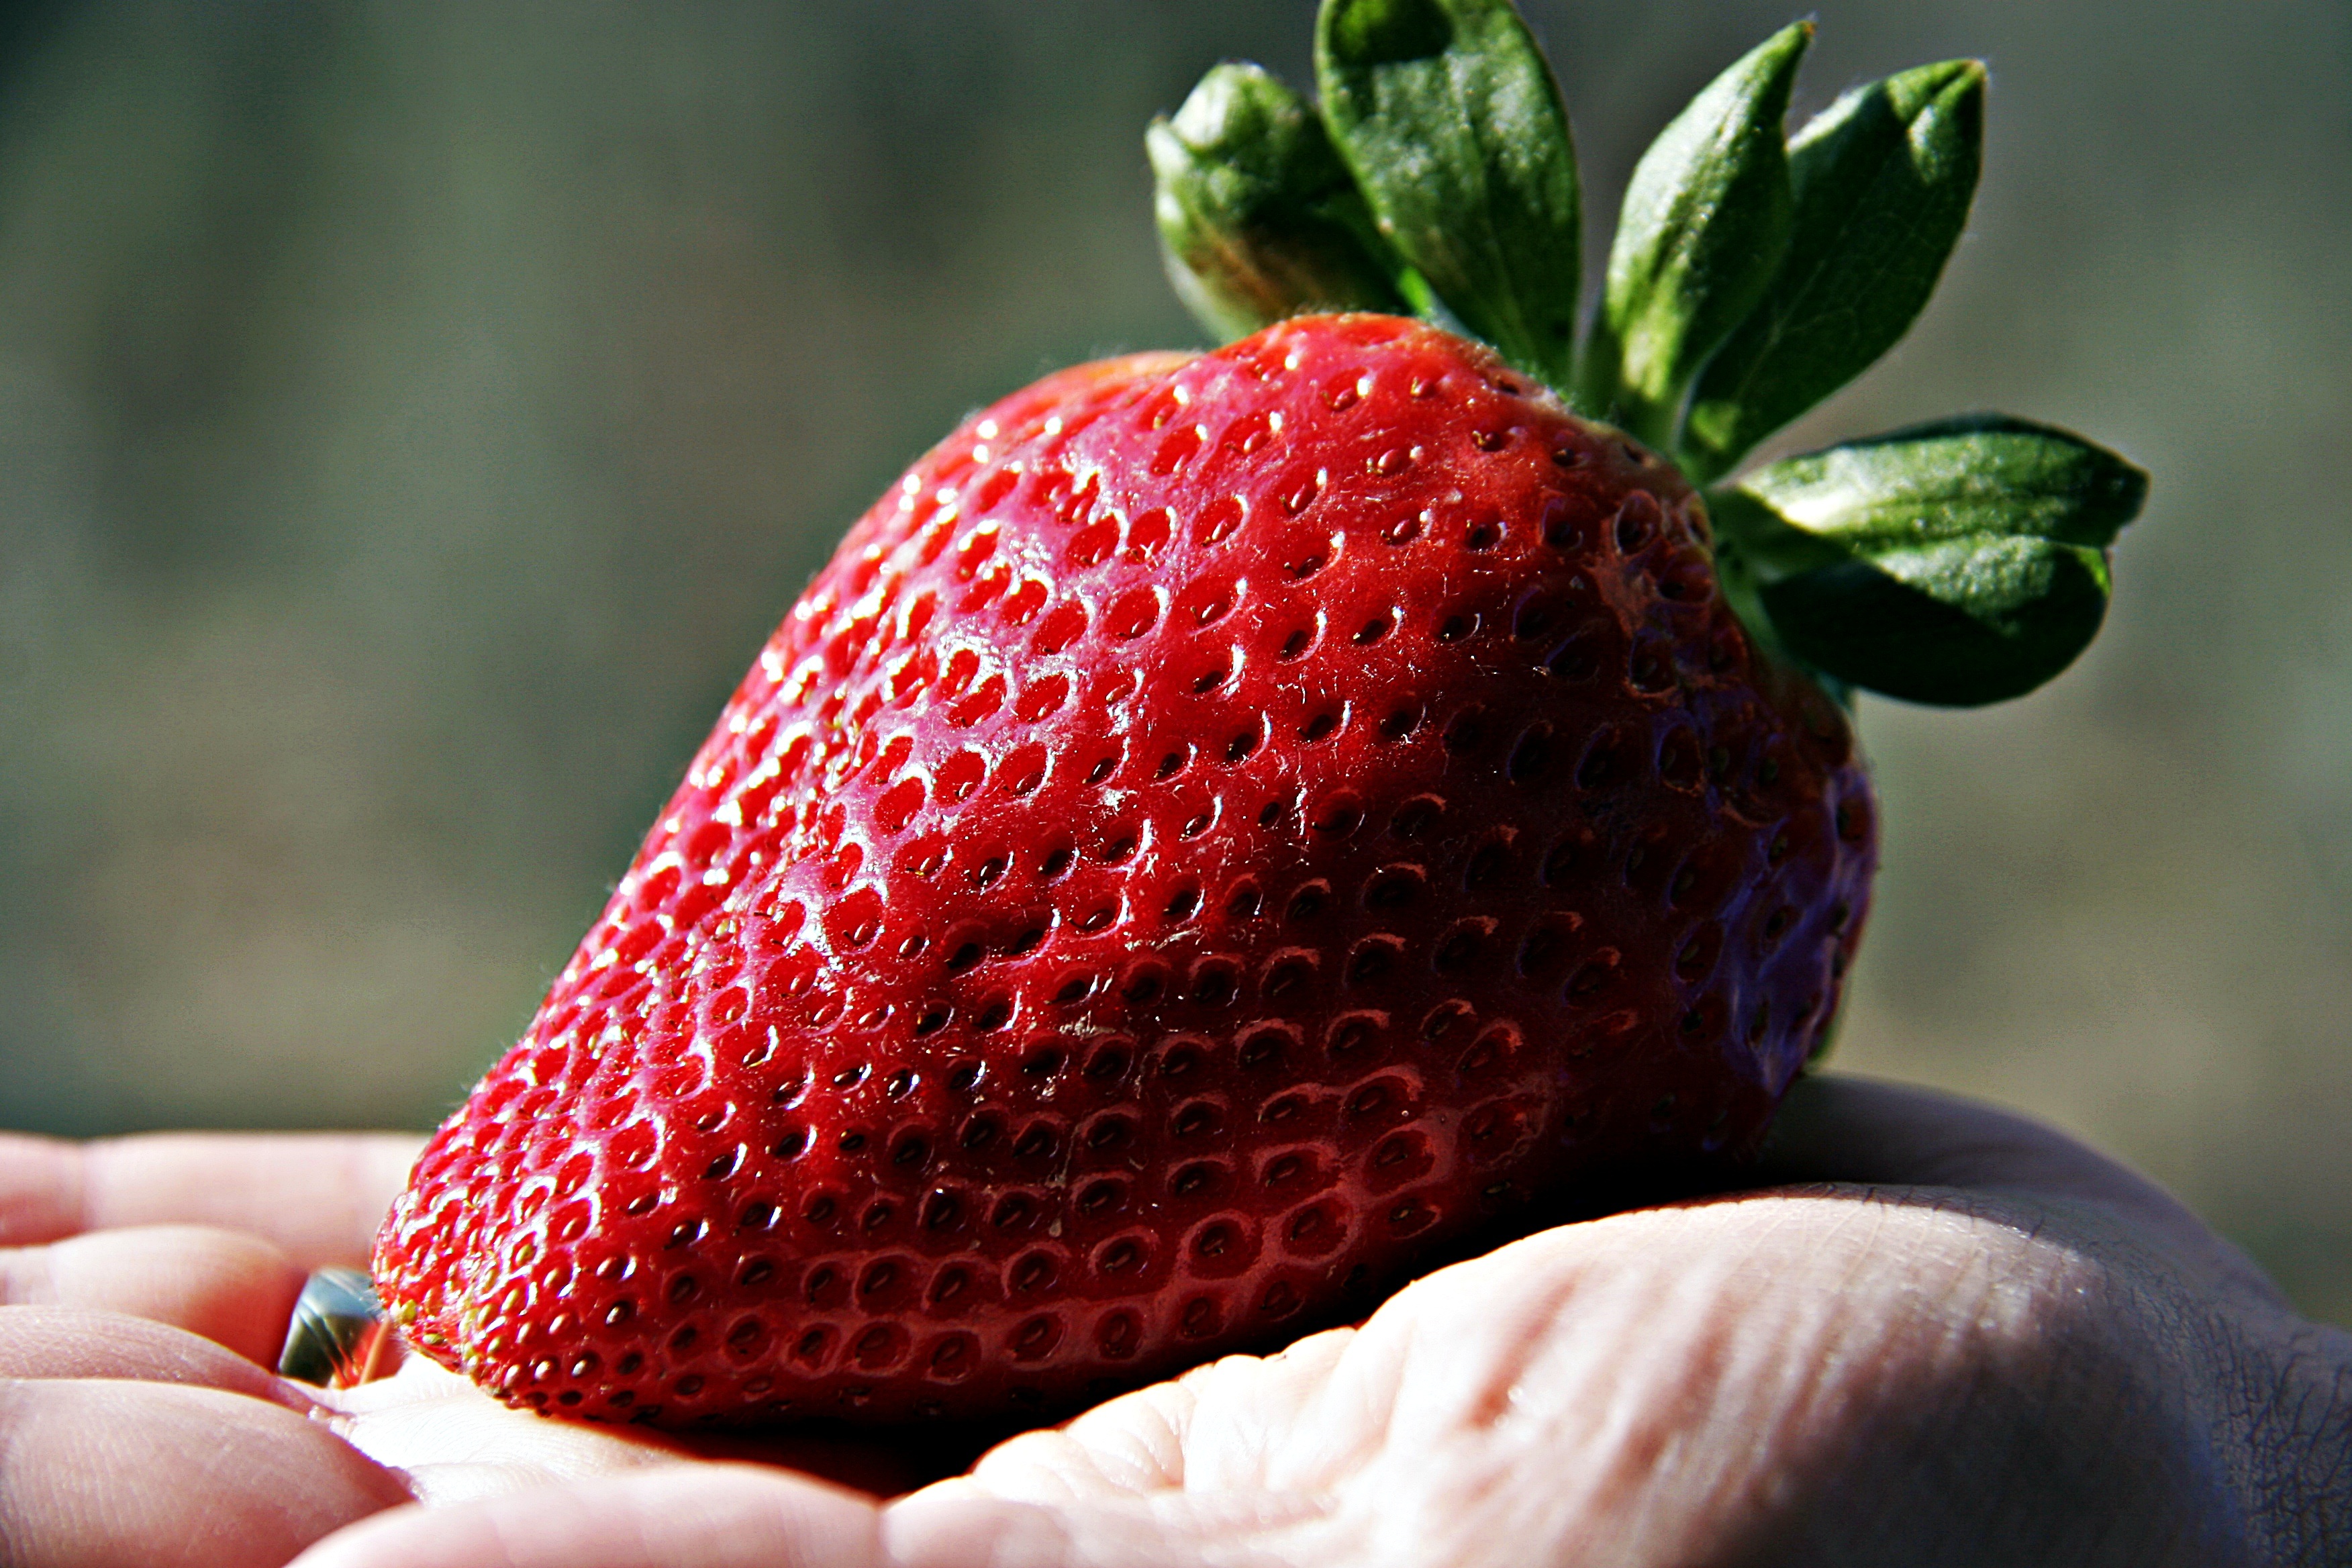
nature, plant, fruit, sweet, flower, petal, food, red, produce, strawberry, close up, strawberries, macro photography, flavor, giant strawberry